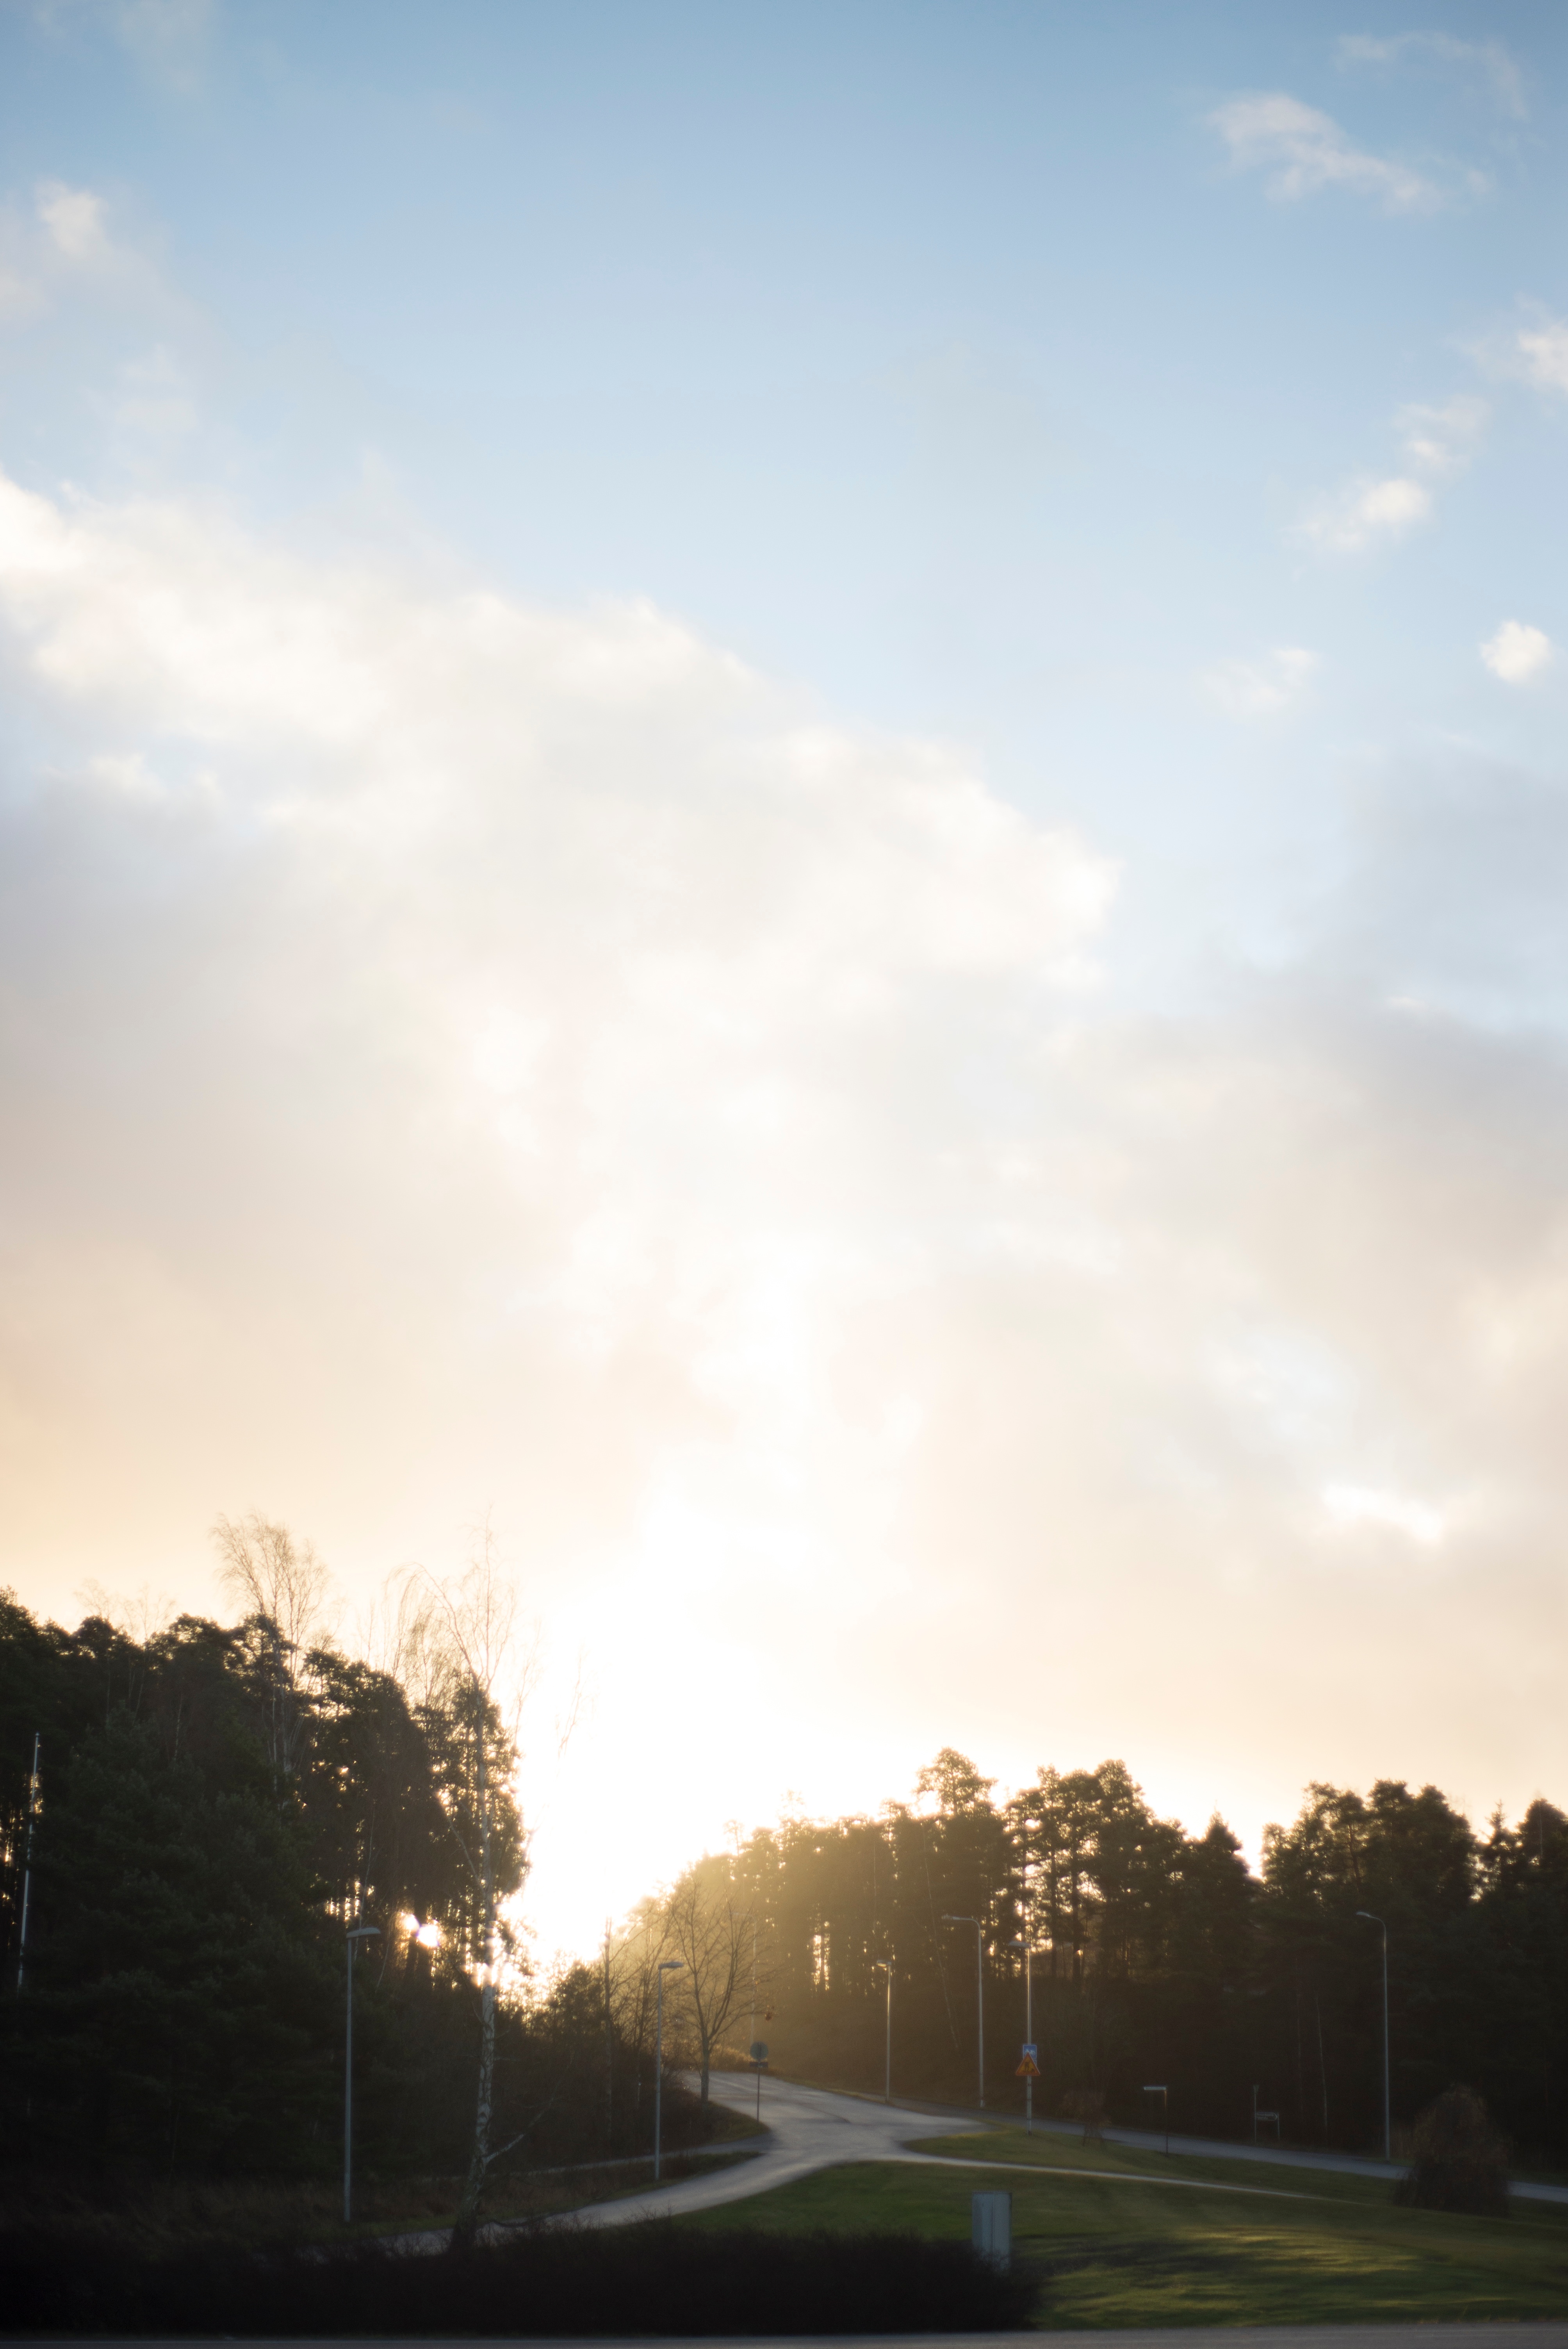
tree, horizon, light, cloud, sky, sun, sunrise, sunset, field, sunlight, morning, dawn, atmosphere, dusk, evening, meteorological phenomenon, atmospheric phenomenon, atmosphere of earth